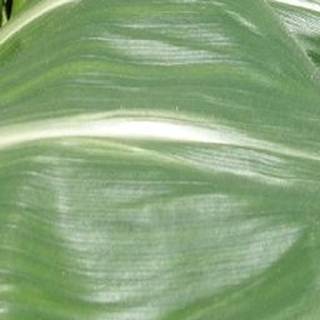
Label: healthy_corn